Merchants of Doubt (film)

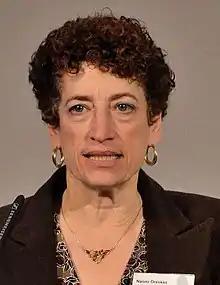
Naomi Oreskes (2015), co-author of the book "Merchants of Doubt"

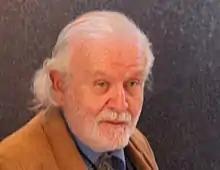
Fred Singer (2011), a prominent opponent of greenhouse gas regulation

The film embeds commentary and performances by magician Jamy Ian Swiss. The premise of these interludes is that there is an analogy between the techniques of professional magicians and the tactics of public relations organizations: magicians learn how to distract their audiences from noticing the deceptions that underlie their tricks and illusions, while the organizations distract the public from the risks associated with products. These tactics were systematically developed by the tobacco industry in the 1950s in response to scientific research showing that smoking was a significant health risk, as the research was a significant threat to tobacco sales. The principal distraction tactic has been the use of convincing personalities who claim that uncertainties about the risks justify a delay in taking action.